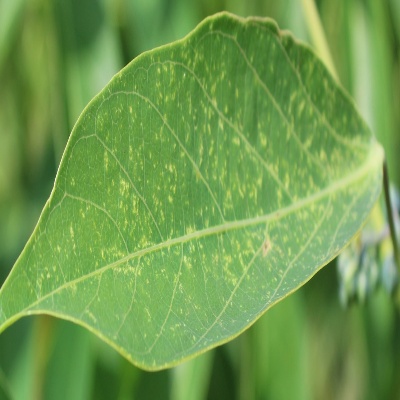
Crop: Cassava
Condition: green mite